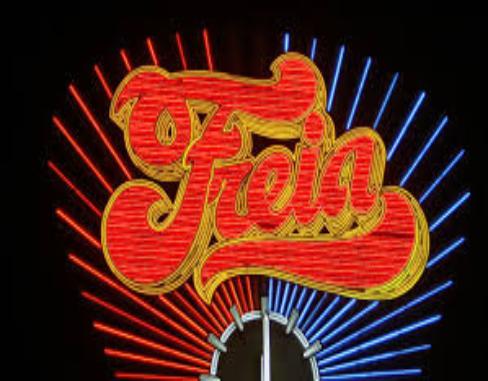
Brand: Freia
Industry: Food